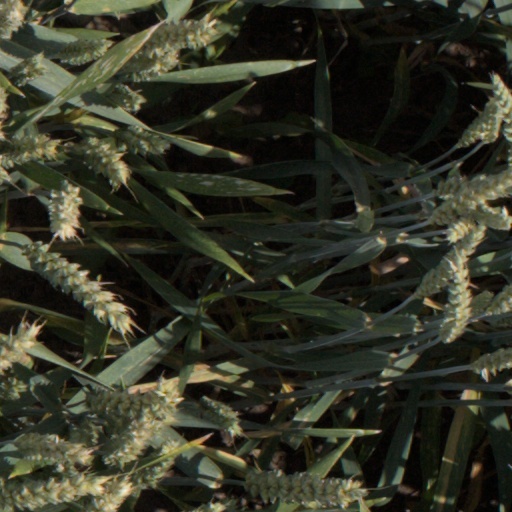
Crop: wheat